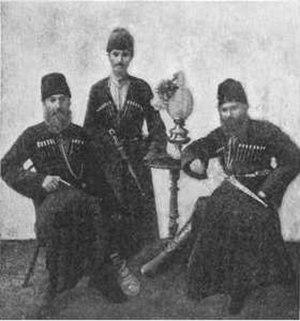
Les Juifs des montagnes habitent principalement le versant nord du Caucase oriental : leur population est surtout concentrée au Daghestan. Ils sont aussi appelés Juifs Juvuro, Juifs Juhuro, Juifs de la montagne ou encore Juifs caucasiens, mais ce dernier terme a un sens plus large car il inclut les Juifs géorgiens et les ashkénazes vivant au Caucase, notamment à Batoum, Tbilissi et Bakou.